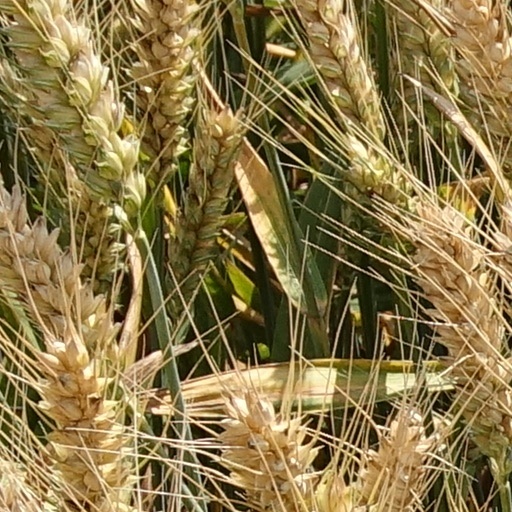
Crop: wheat